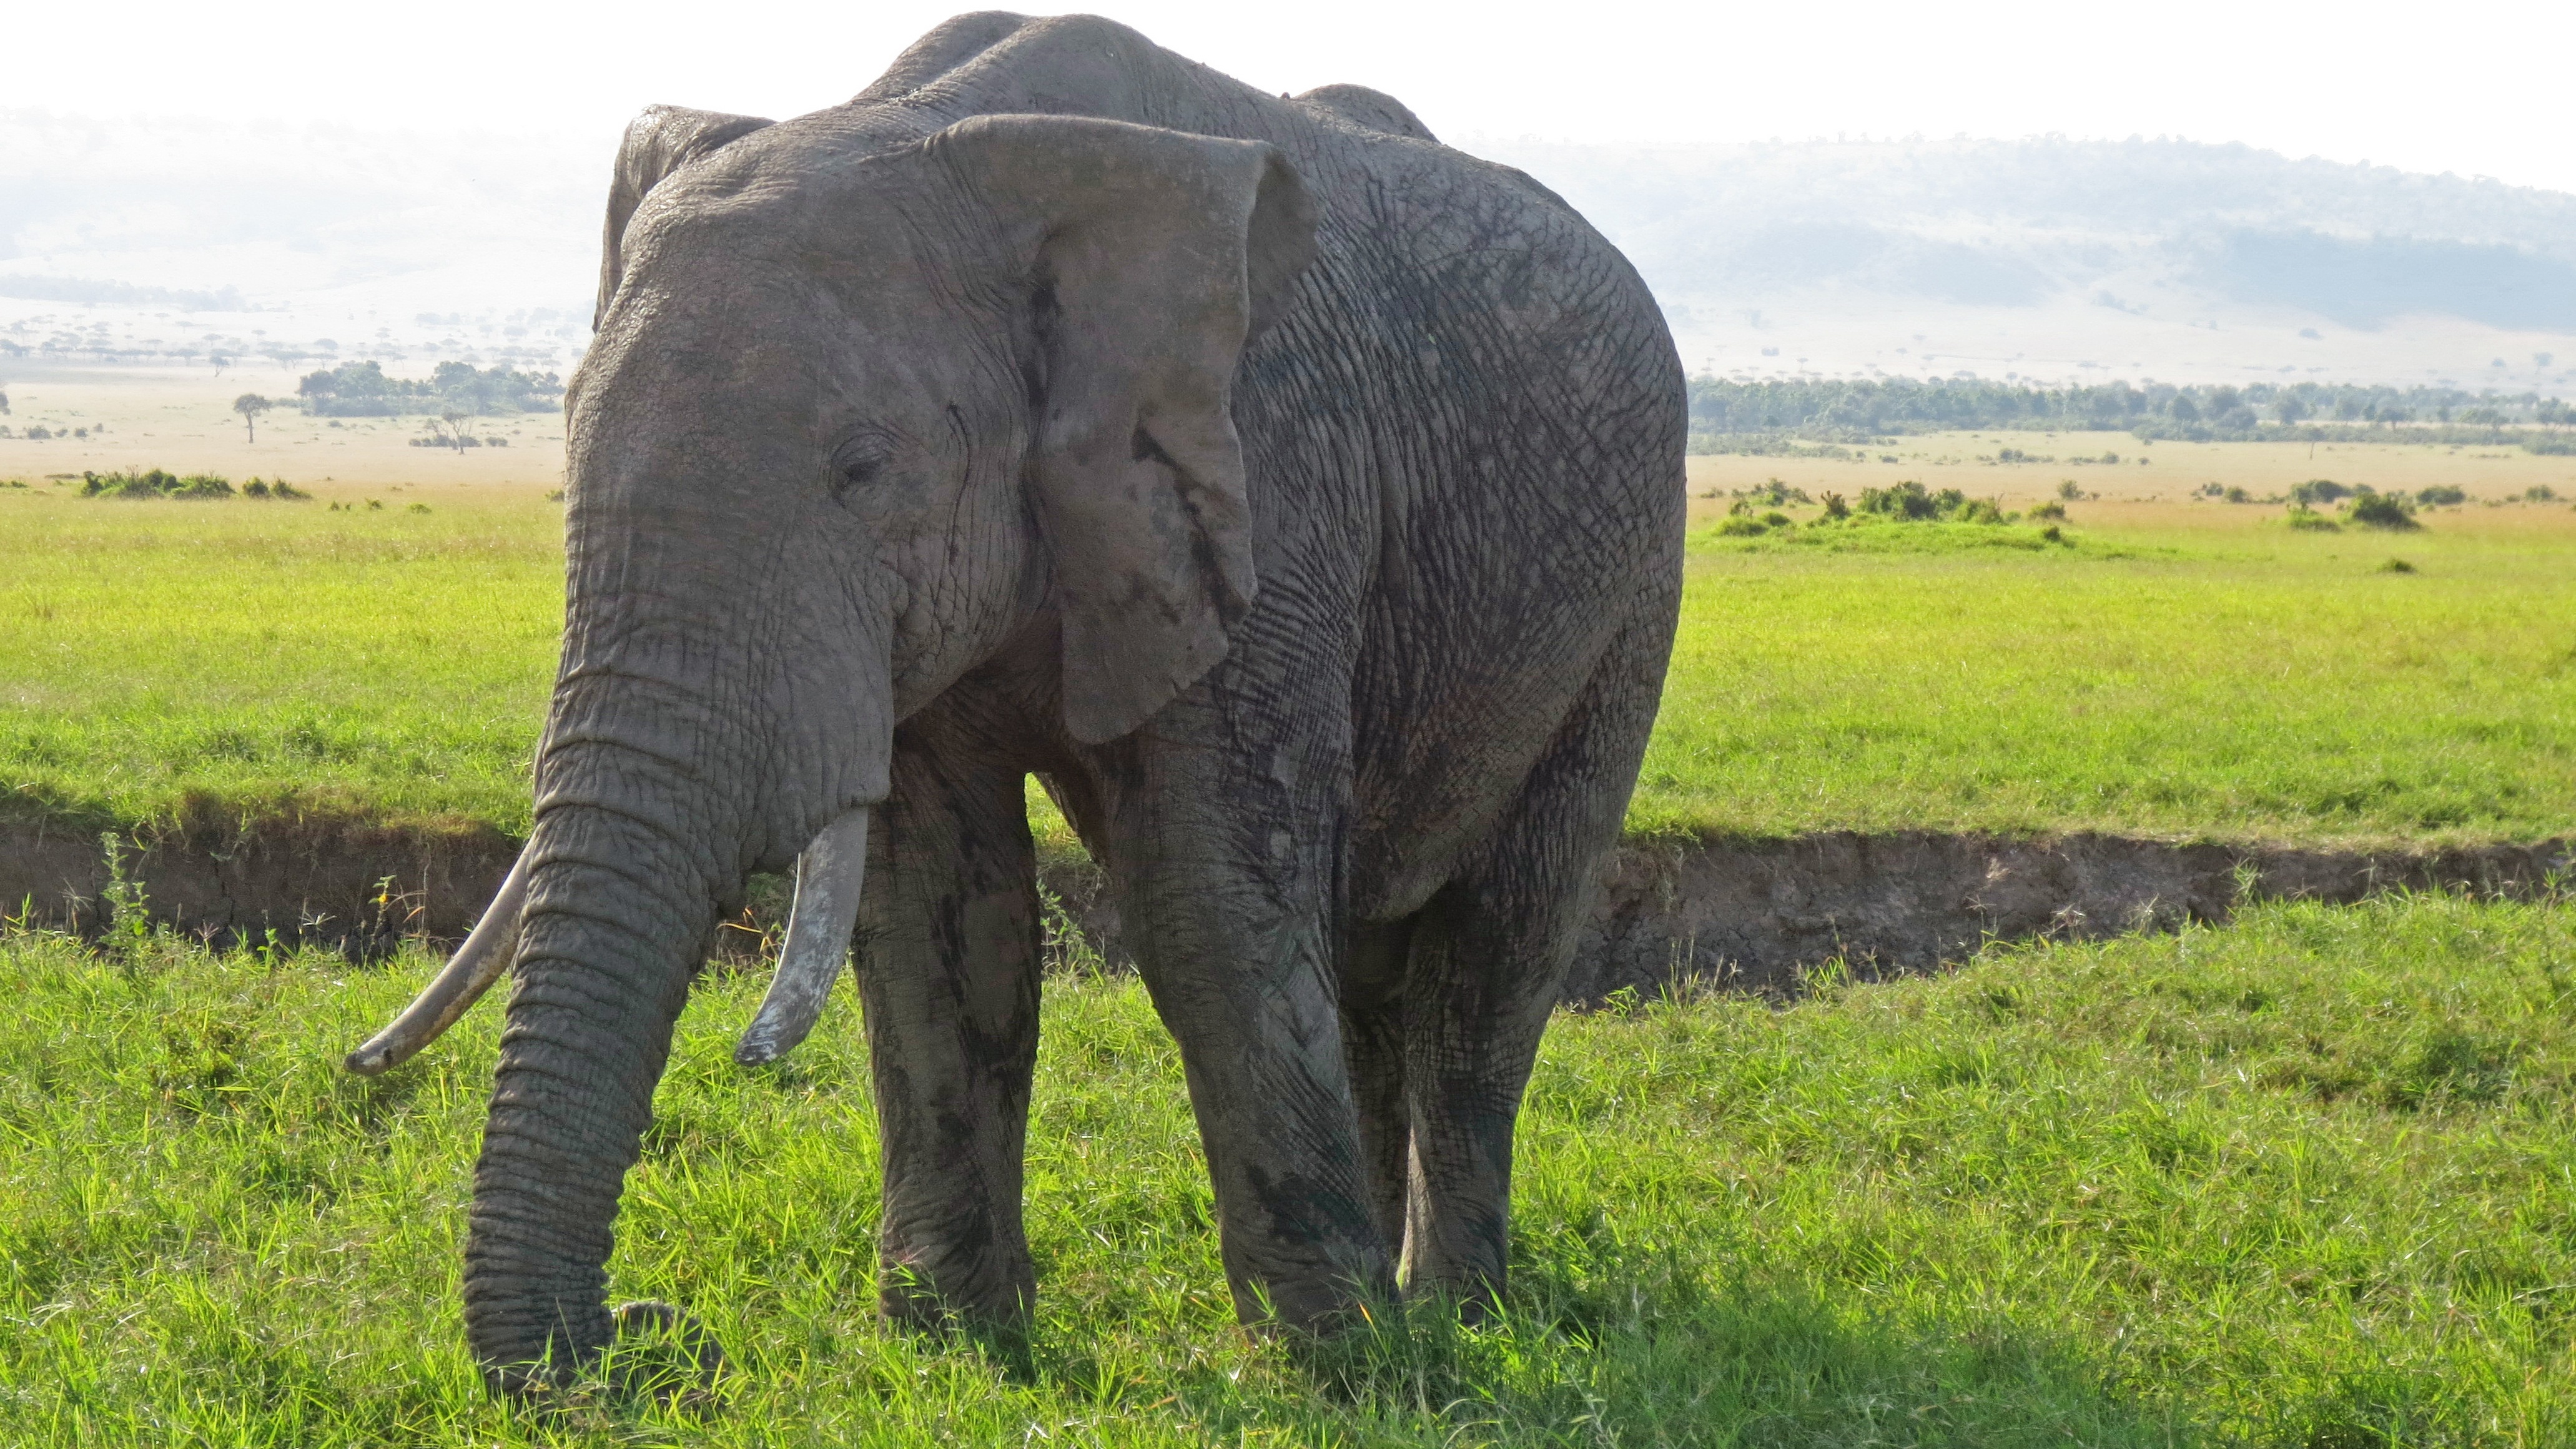
prairie, adventure, wildlife, herd, pasture, grazing, africa, mammal, fauna, savanna, plain, elephant, grassland, safari, ecosystem, indian elephant, african elephant, cattle like mammal, elephants and mammoths